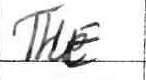
Label: the